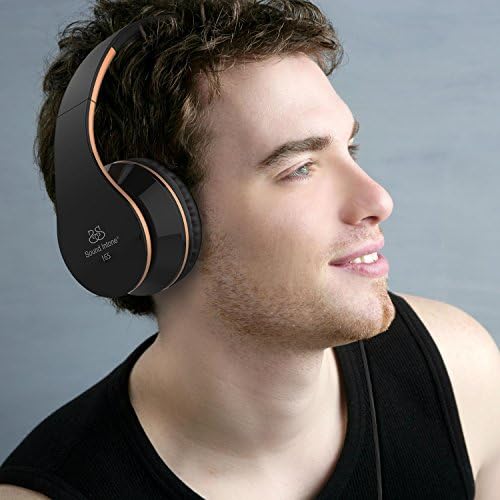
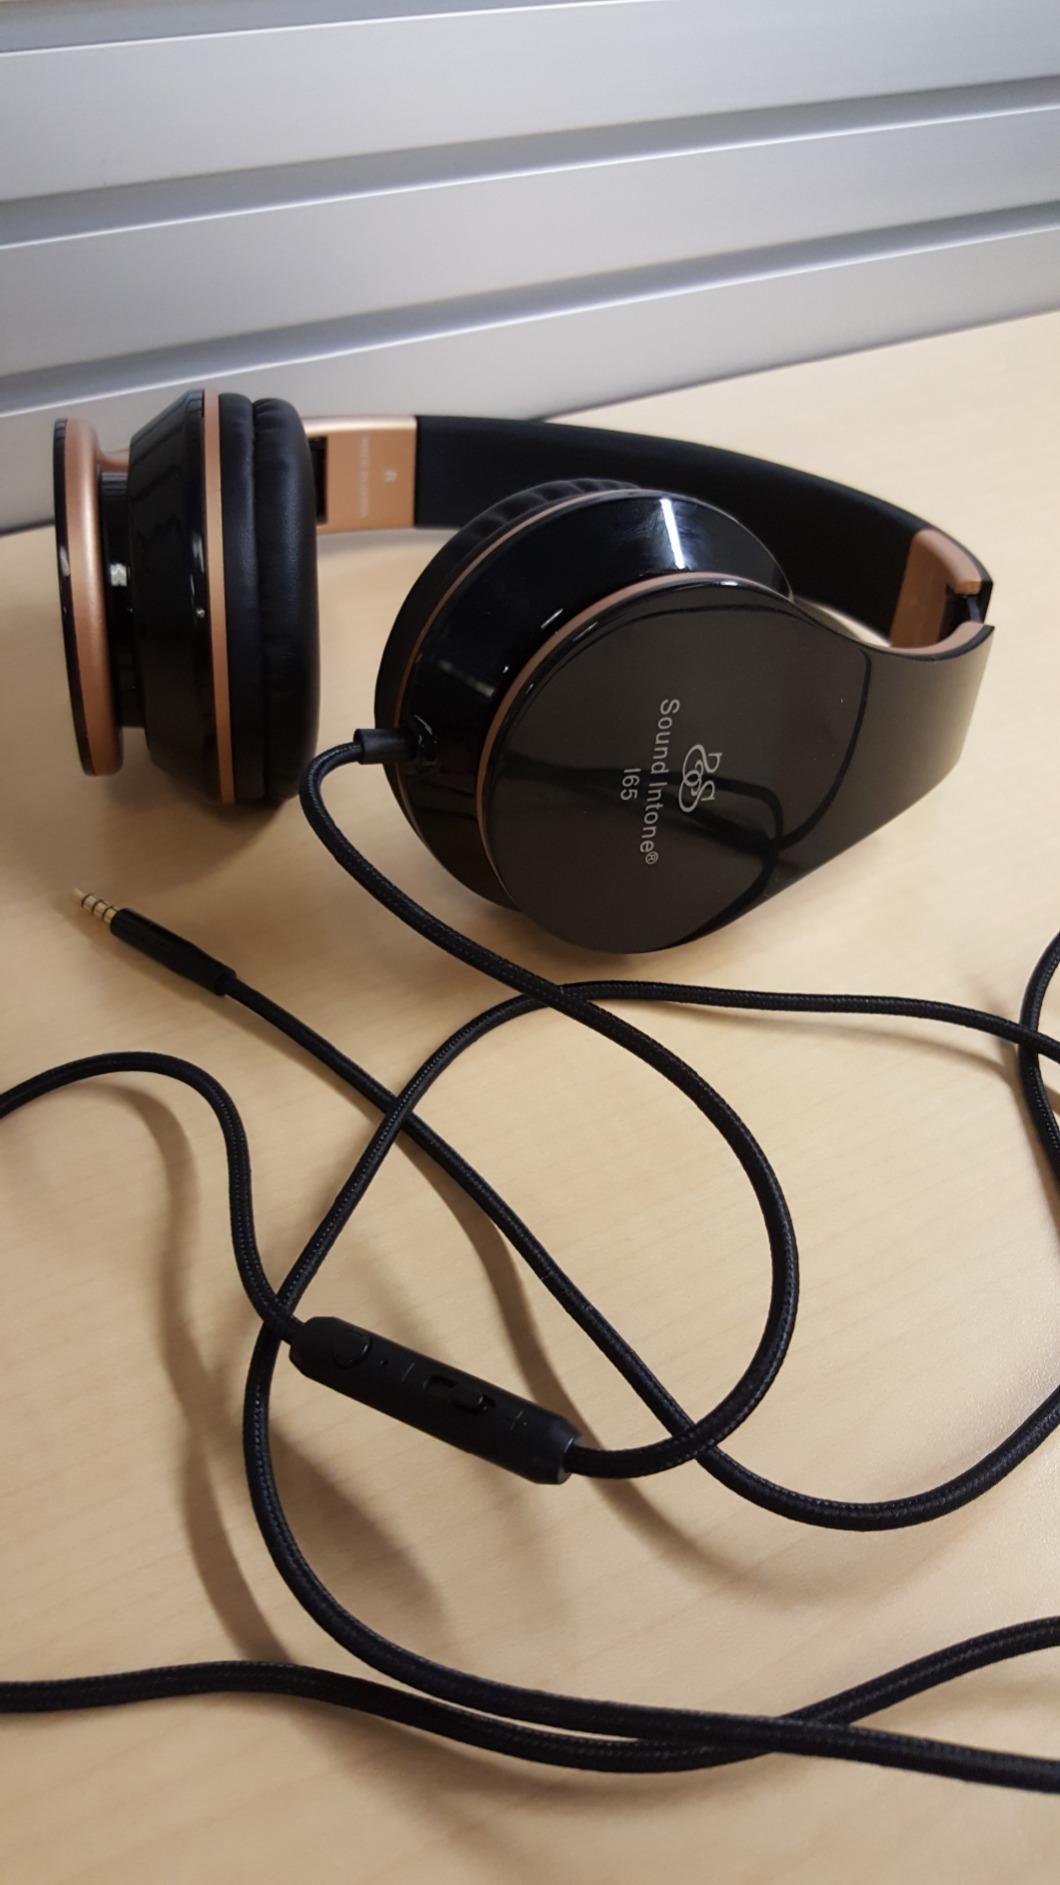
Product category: headphones
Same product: yes